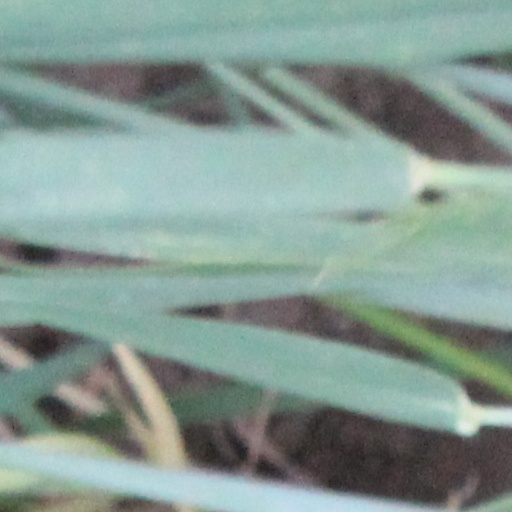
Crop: wheat